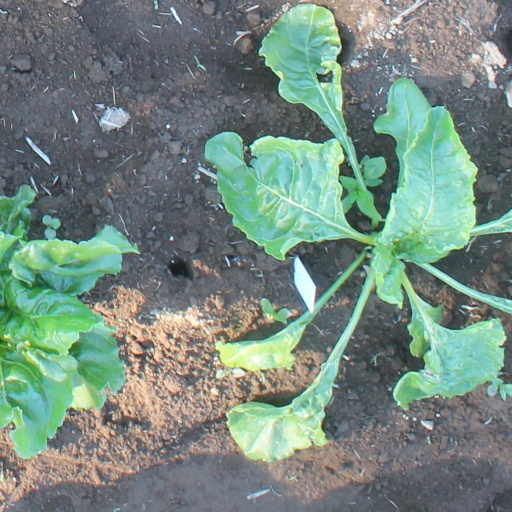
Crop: sugar beet